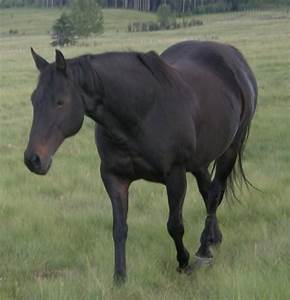
Label: horse